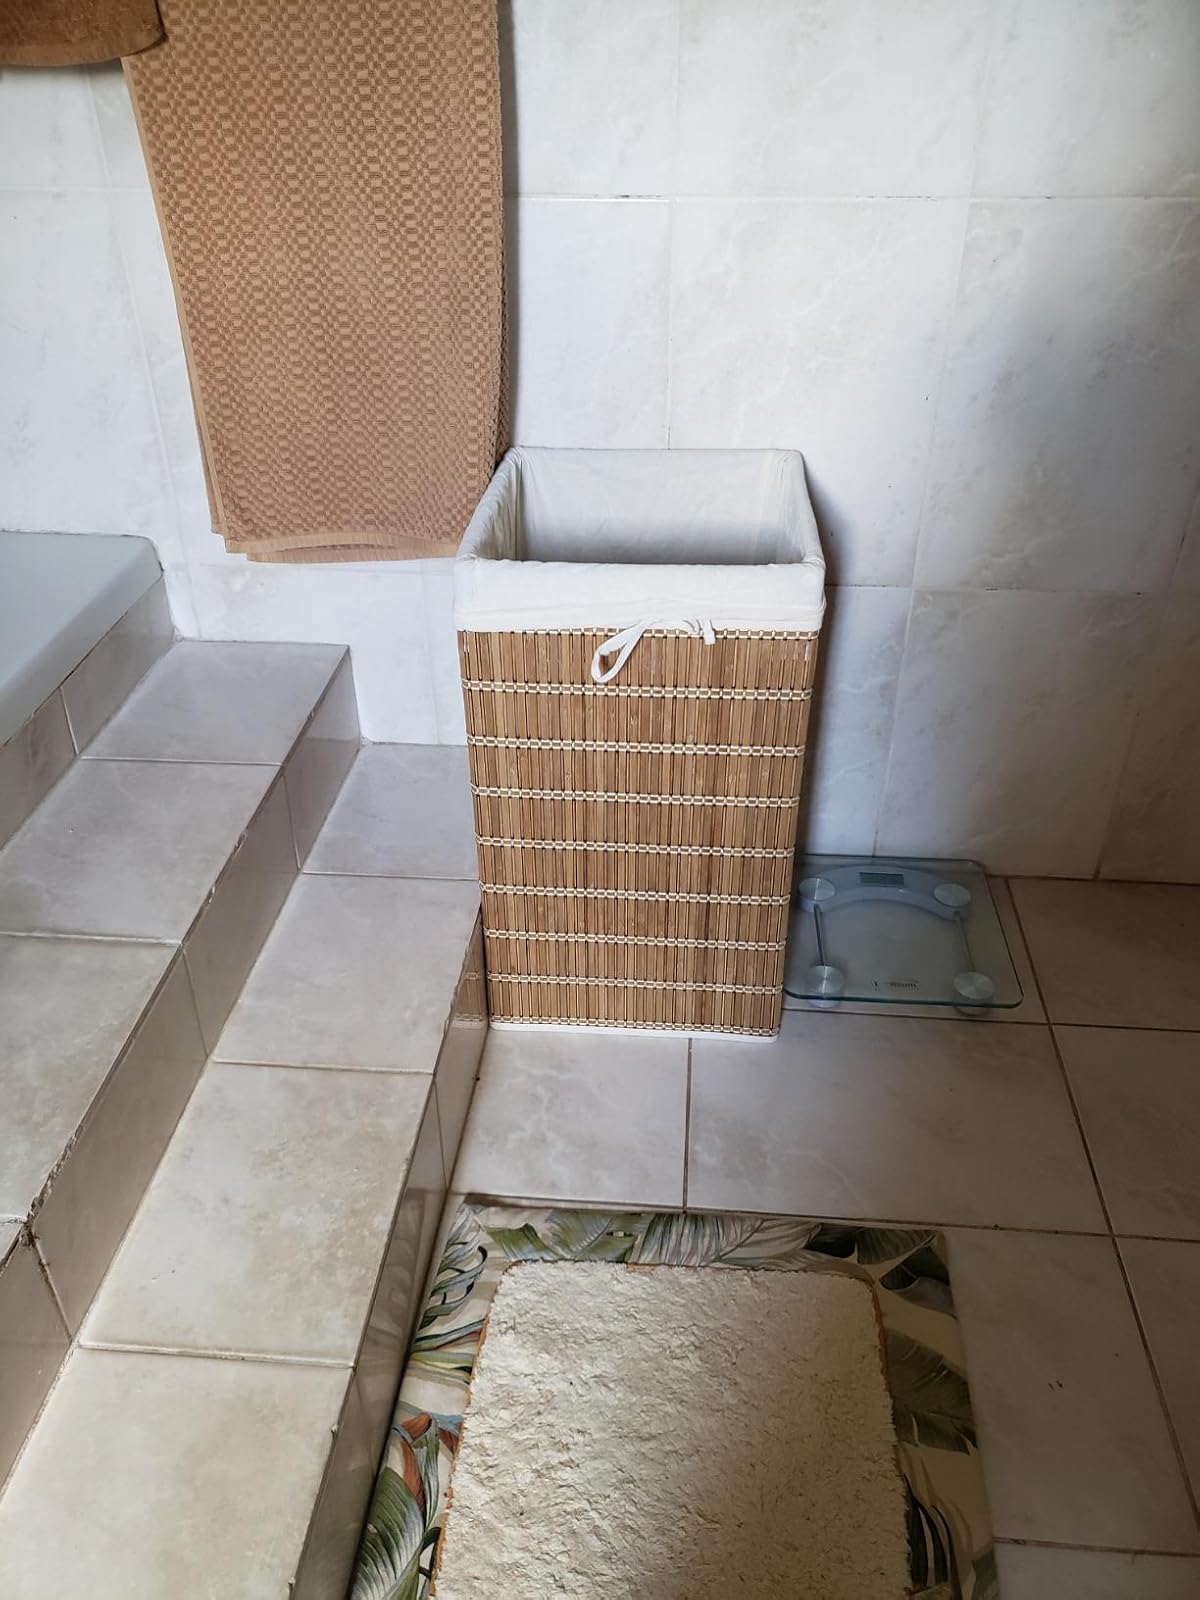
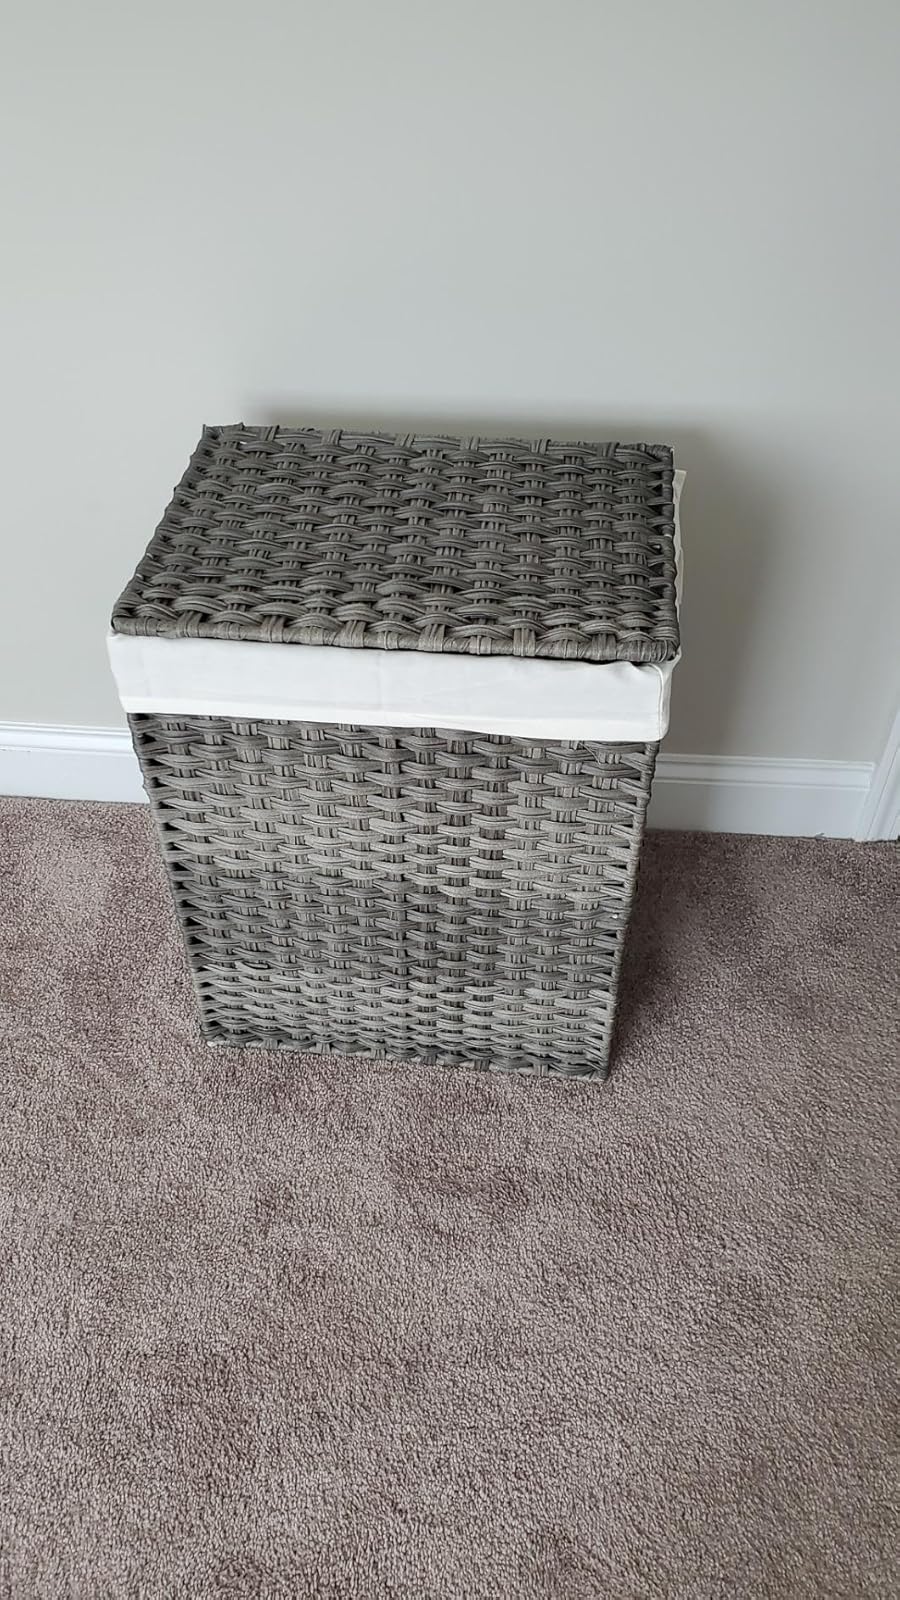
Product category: items_hamper
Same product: no